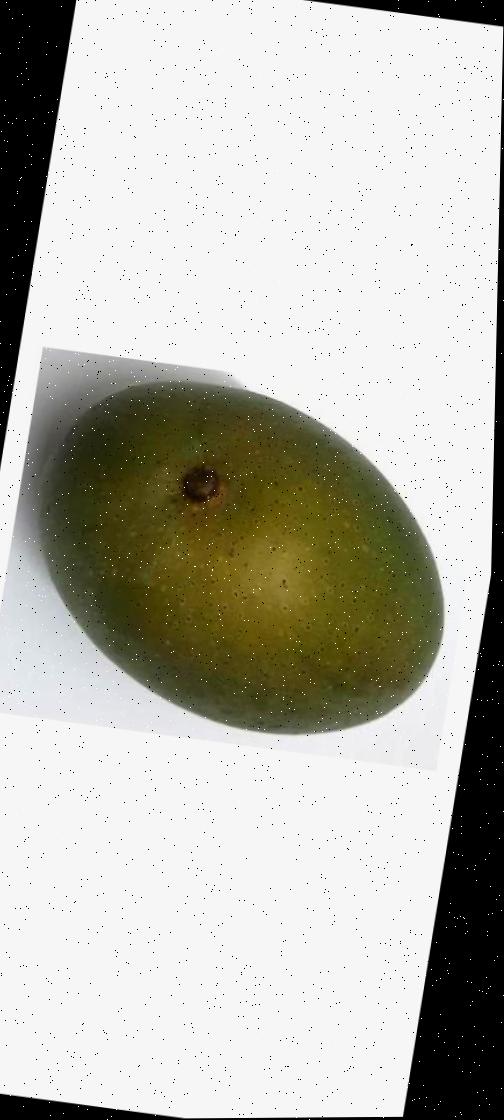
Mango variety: Ashshina Zhinuk